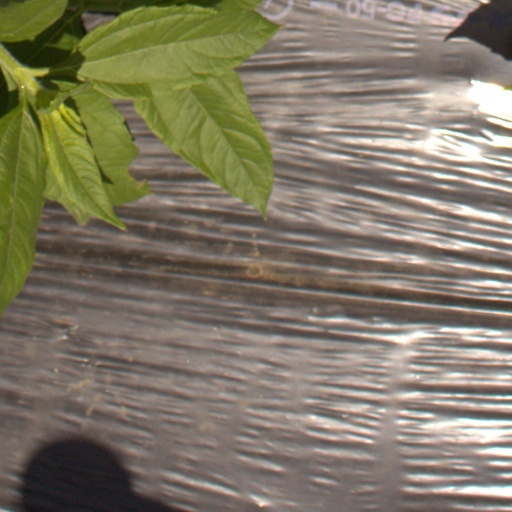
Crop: Jerusalem artichoke